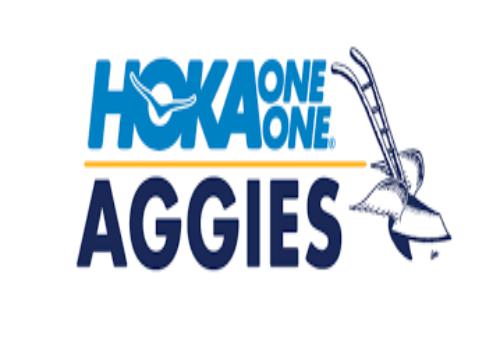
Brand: Hoka One One
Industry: Clothes